Mary Myers

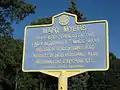
Historic marker commemorating Myers in Frankfort, New York

In 1889, Carl Myers bought a mansion which he established as what is now called the Balloon Farm: a balloons factory in Frankfort, New York, that also served as a flying school. Myers worked there as a test aeronaut, trying different designs. During this period, she continued to work as a balloonist around New York state, but her trips became less frequent. In 1891, she retired from public life to work exclusively on the farm. At the balloon farm, she and her husband carried out their work designing and building a variety of balloons, including weather balloons for the United States Weather Bureau, balloons for the United States Army Signal Corps to use in the Spanish–American War, and balloons built to order for private individuals and fair hosts. Myers took on a supervisory role at the farm, and was as a "silent partner" by Preston Bassett.